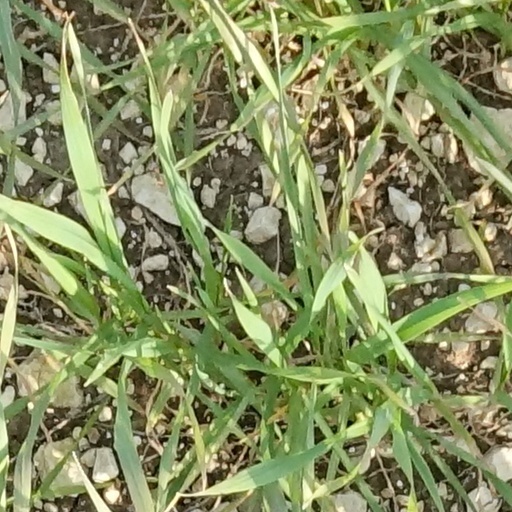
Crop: wheat